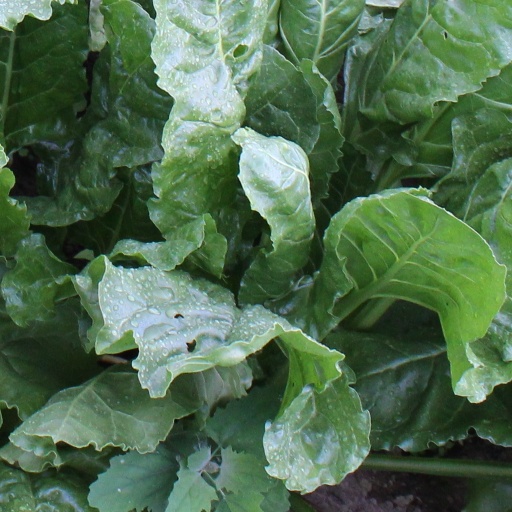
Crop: sugar beet